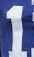
Number: 1